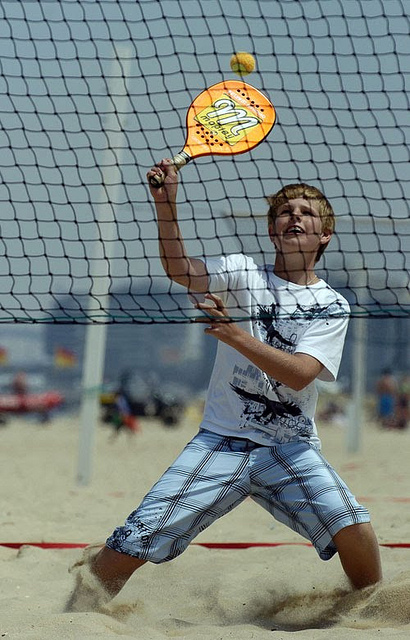
một người đàn ông đang dùng vợt để đánh quả bóng ở sau cái lưới